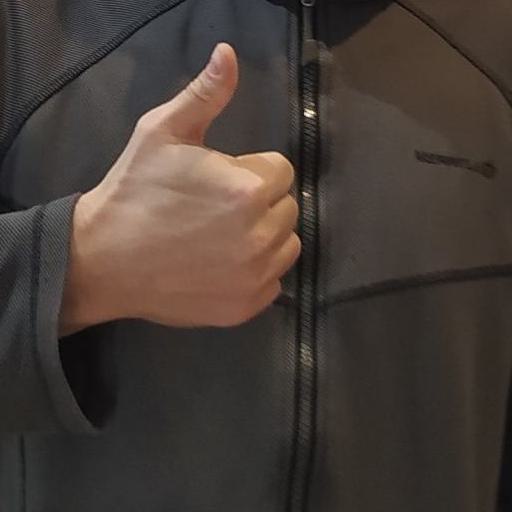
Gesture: like